Liam Ridgewell

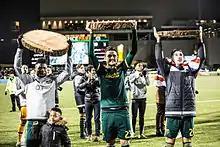
Ridgewell (right, wearing the British flag) celebrating the Timbers' victory over FC Dallas in the 2015 MLS Cup Playoffs.

Ridgewell was signed as a Designated Player for the Portland Timbers of Major League Soccer on 25 June 2014. He made his MLS debut on 18 July, the 62nd consecutive sellout at Providence Park, and a comeback 2–1 victory over the visiting Colorado Rapids. Ridgewell was named in the MLS All-Star team for the 2014 MLS All-Star Game against Bayern Munich as a replacement for the injured Kyle Beckerman. He scored his first Timbers goal, the equaliser against the New England Revolution on 16 August 2014, after a solo run.